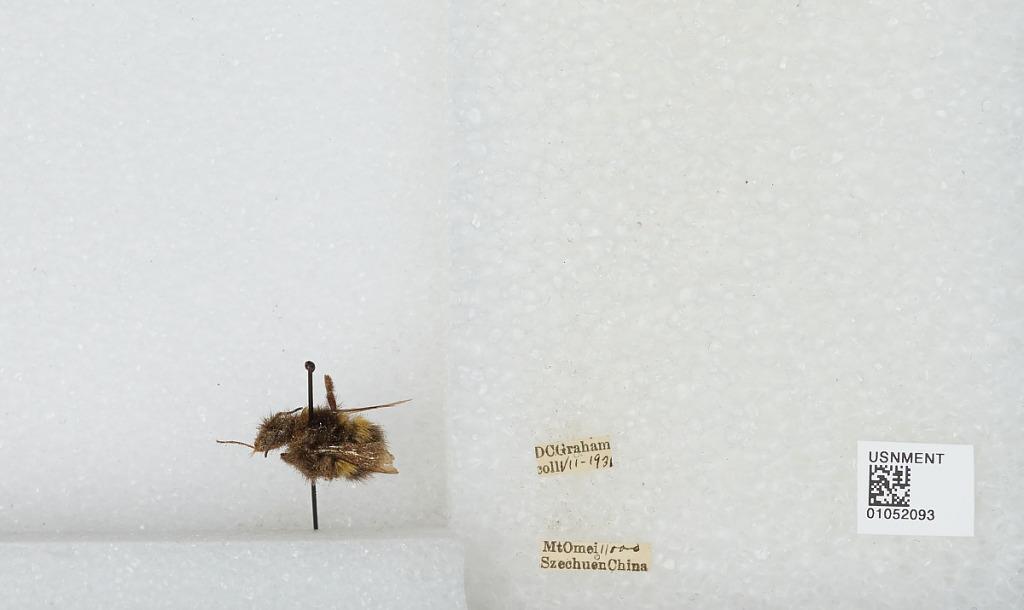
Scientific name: Bombus sp.
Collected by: D. Graham
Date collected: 1936-7-
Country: China
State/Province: Sichuan
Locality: Mount Emei